Shahi Hammam

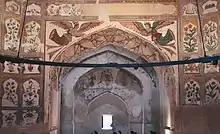
Some walls were adorned with Mughal-era frescoes which still remain intact.

The hammam consisted of three parts: the "jama khana" (dressing area), "nim garm" (warm baths), and "garm" (hot baths). The baths were gender segregated, and contained a reception chamber as well as a small prayer room.